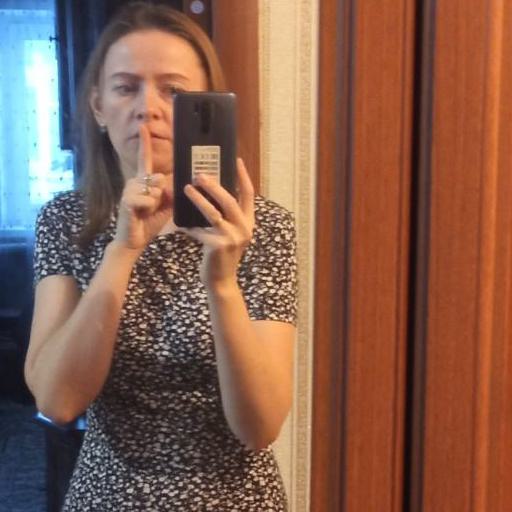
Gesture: no_gesture